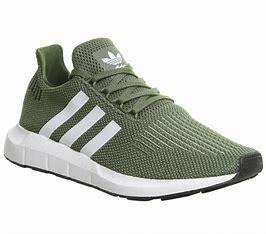
Brand: Adidas
Model: Swift Run